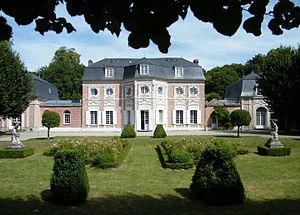
Abbeville, Somme, Fr, Château de Bagatelle, façade avant, côté rue du faubourg Saint-Gilles.
Ce tableau présente la liste de tous les monuments historiques classés ou inscrits dans la ville de Abbeville, Somme, en France.
Une folie est une maison de villégiature ou de réception construite à partir du XIVᵉ siècle et principalement au XIXᵉ siècle par l'aristocratie ou la bourgeoisie aisée en périphérie des villes. Initialement isolées dans la campagne, les folies furent rejointes ultérieurement par l'urbanisation extensive. Elles ont précédé les résidences de week-end bourgeoises et les villas de vacances. Les folies connurent une diffusion d'autant plus grande que l'attrait romantique des bords de mer et de la montagne se combinait avec les possibilités nouvelles de transport du XIXᵉ siècle.
Le château de Bagatelle est un château du XVIIIᵉ siècle situé à Abbeville, dans le département de la Somme.